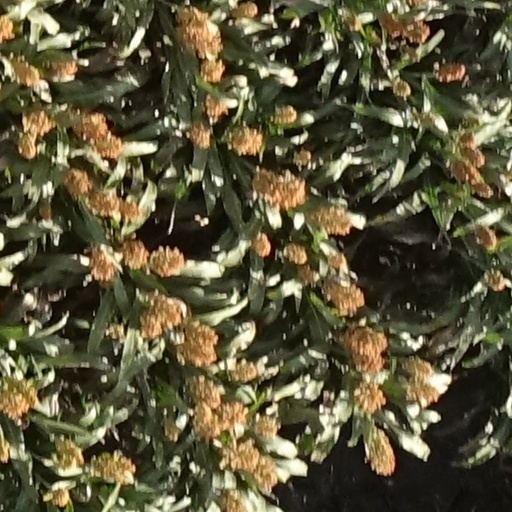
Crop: sorghum